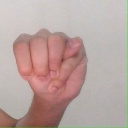
अक्षर: म